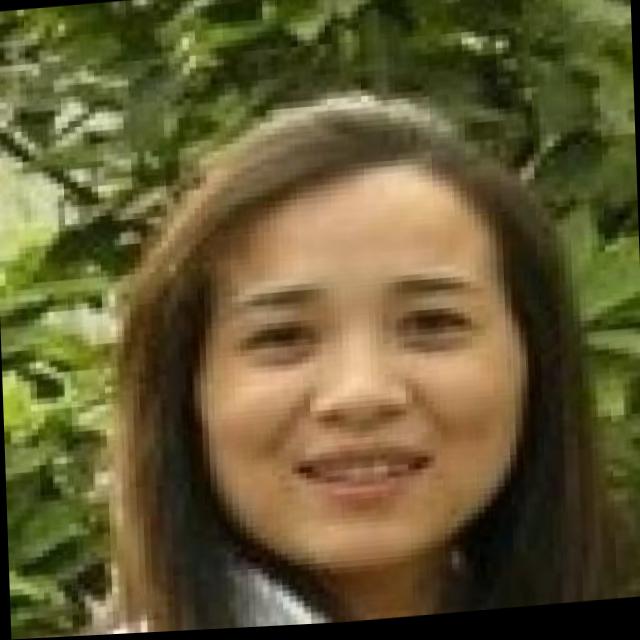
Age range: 21-44